Pueblos in Puerto Rico

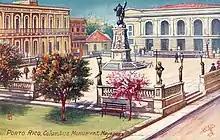
1905 postcard depicting Colón Square, the main plaza of the "pueblo" of Mayagüez where the city hall and Catholic cathedral are located.

Although the urban zones that today are designated as "barrio-pueblo" have existed since the Spanish colonization of Puerto Rico, the concept of "barrio" was first used in the island during the 19th century. Historians have speculated the creation of "barrios" as administrative units may have been related to the Puerto Rican representation at the Cortes of Cádiz. All municipalities in the island had a distinct "barrio" officially called "pueblo" (this is where the contemporary usage of "pueblo" in Puerto Rico comes from). Many of these "pueblos" used to have a certain degree of autonomy and local governance in the form of councils. Today barrios and "barrio-pueblos" have no political autonomy, and their designation is now for statistical and municipal management purposes. In 1980, they were still referred to as "pueblos" on the US Census. Beginning with the 1990 census, these "pueblos" have been officially referred to as "barrio-pueblos" by the United States Census Bureau.